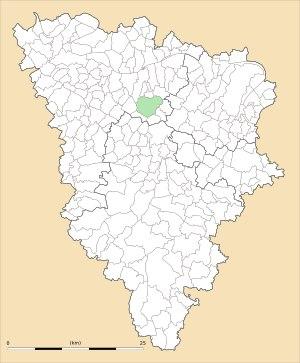
Maule est une commune française située dans le département des Yvelines et dans la région Île-de-France.